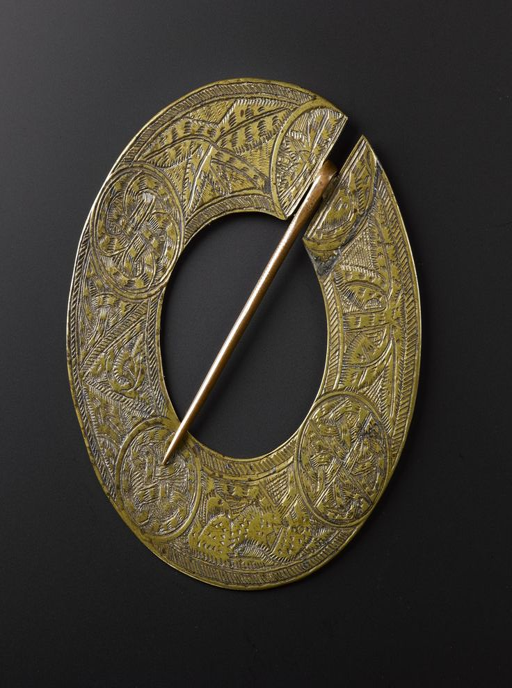
brooch of brass , ornamented with engraved circles , foliage , a triangle and an animal , 17th century